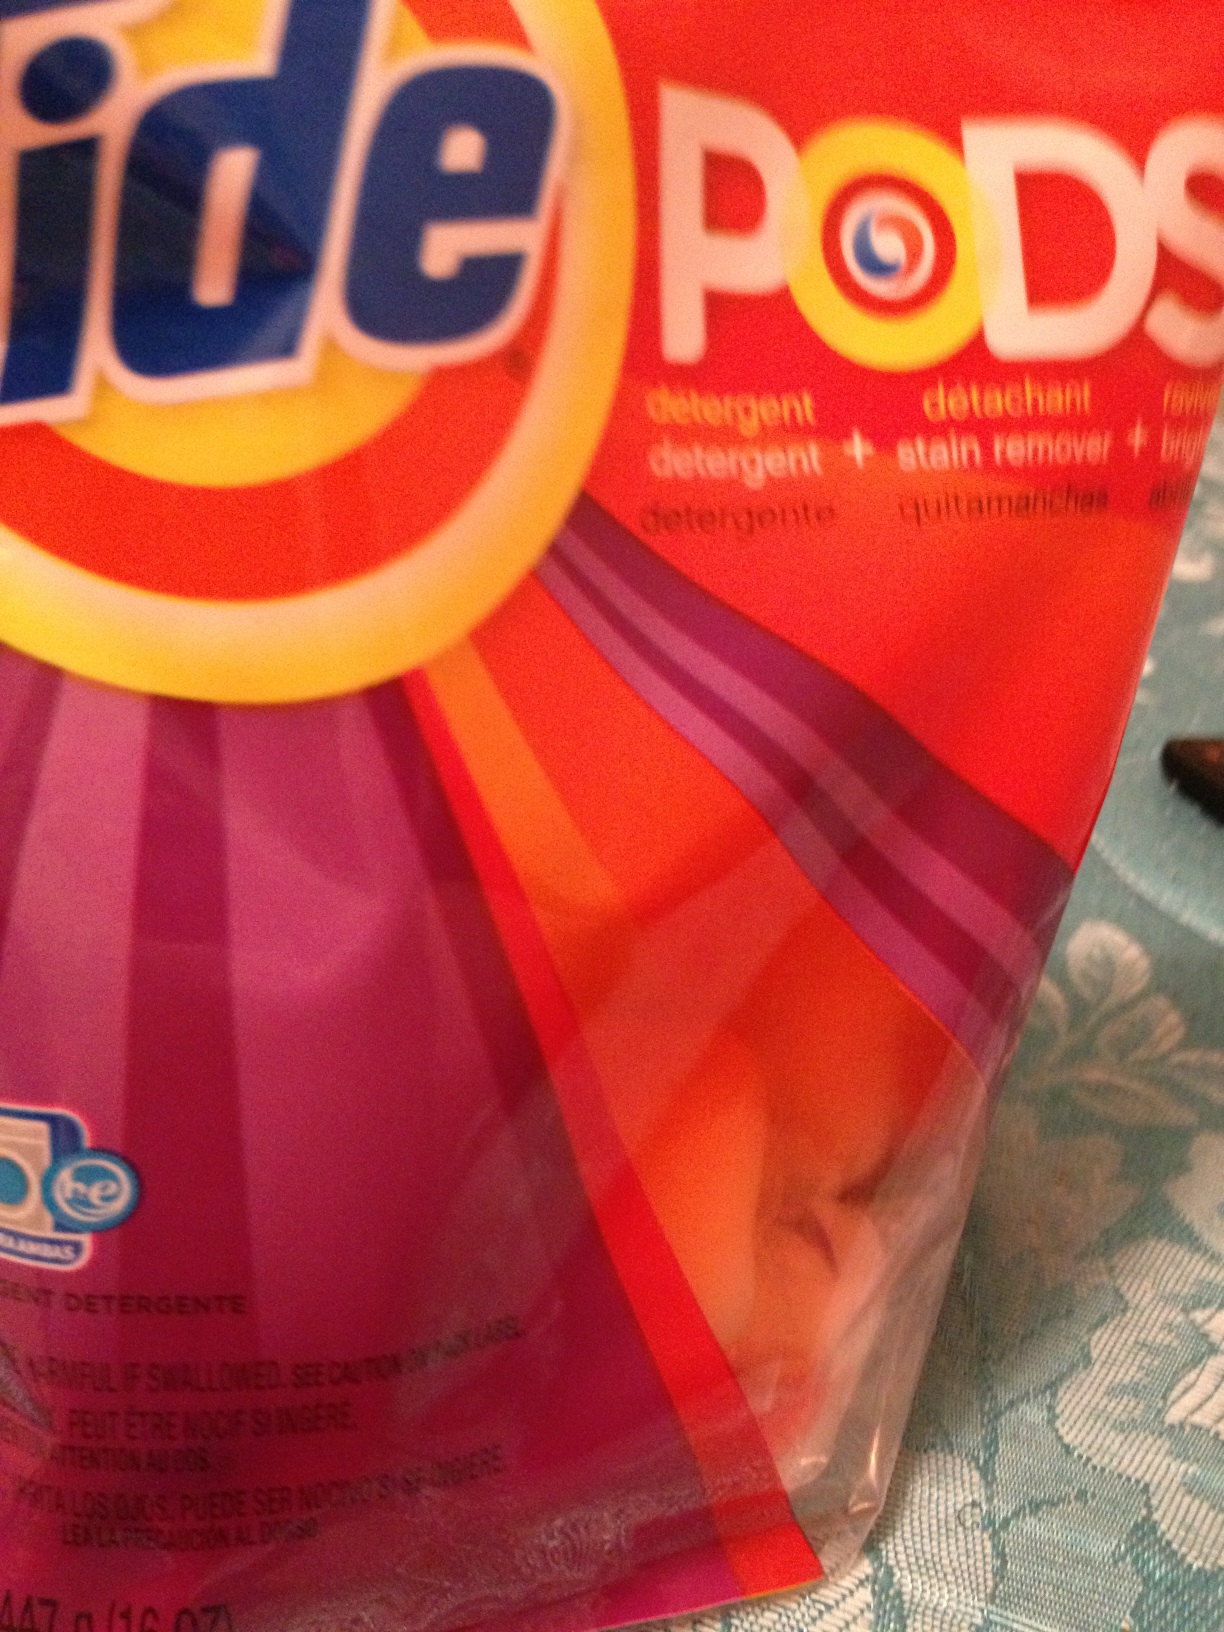Question: what is the product in this package?
Answer: tide pods